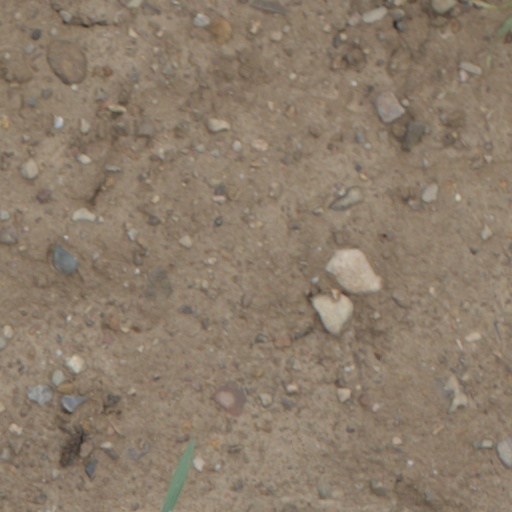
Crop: wheat